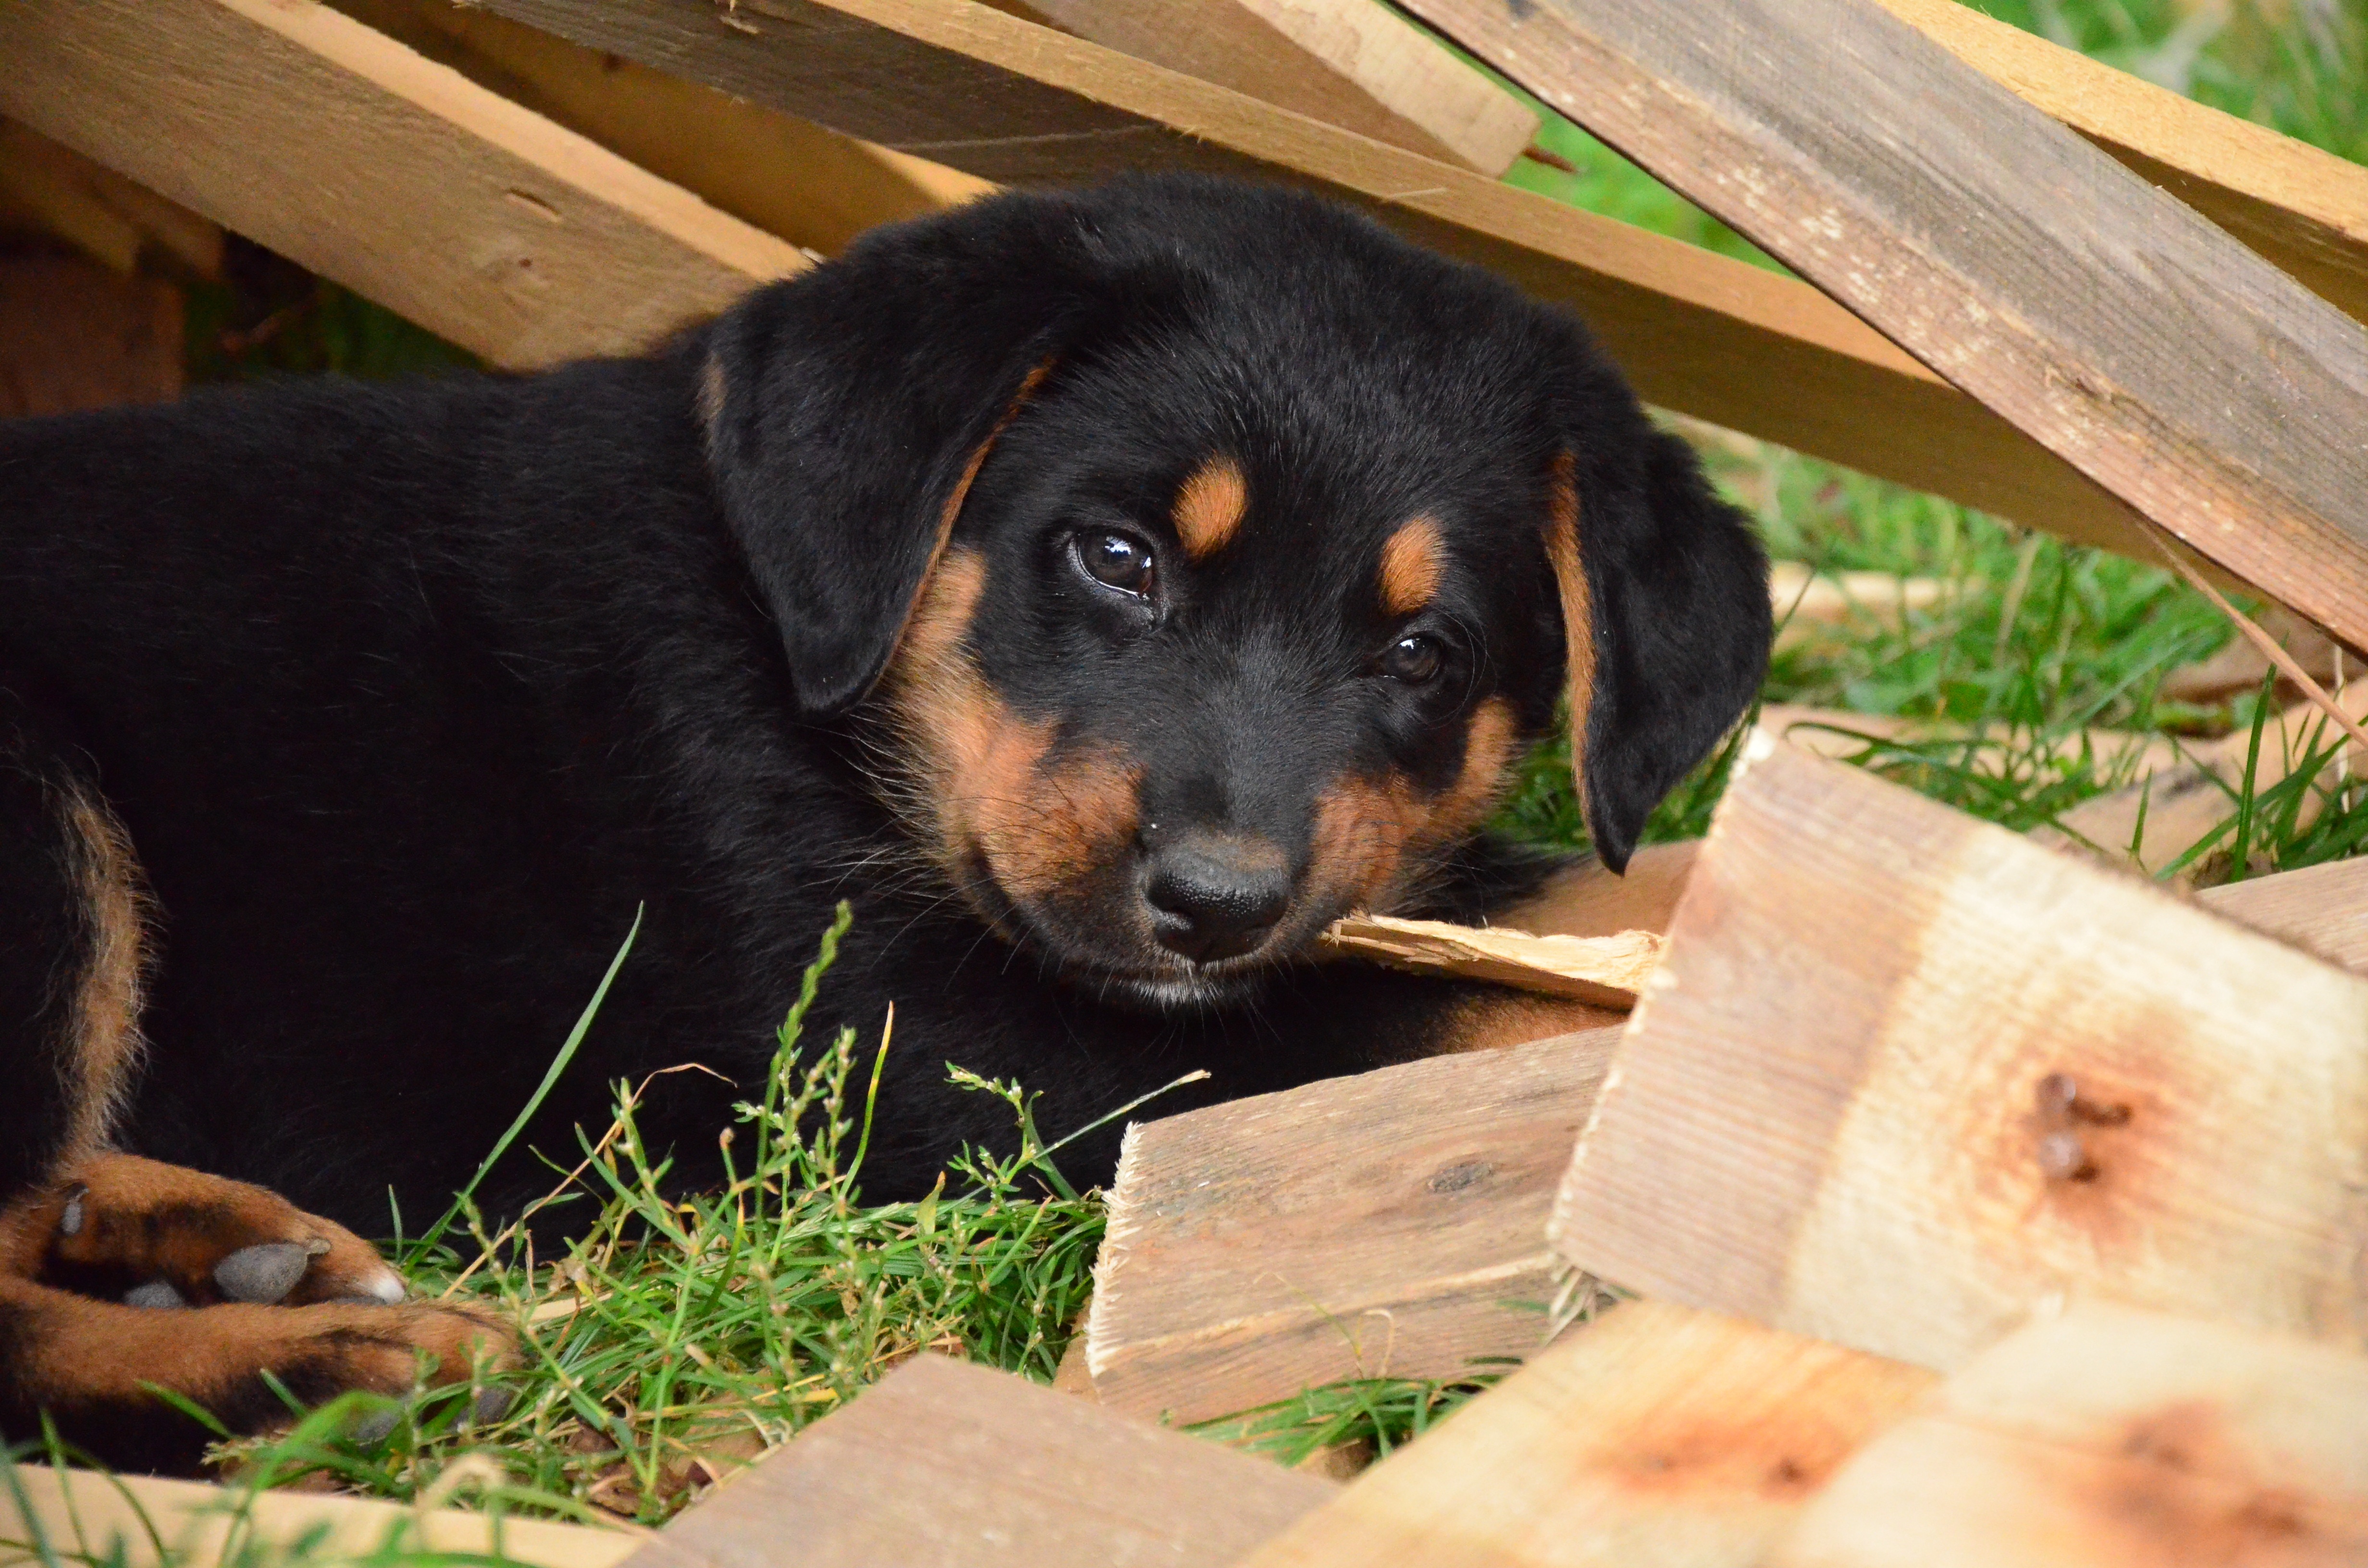
wood, puppy, dog, animal, mammal, snout, vertebrate, dog breed, doggy, rottweiler, entlebucher mountain dog, dog like mammal, appenzeller sennenhund